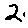
Label: 2